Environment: real
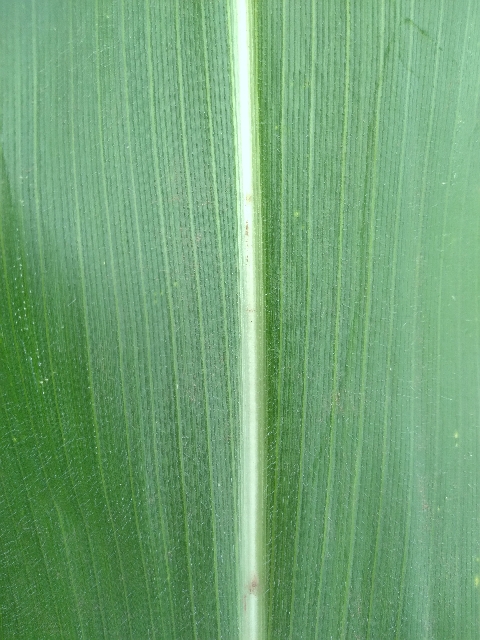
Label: healthy